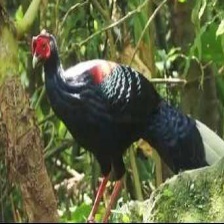
Species: SWINHOES PHEASANT
Scientific name: LOPHURA SWINHOII